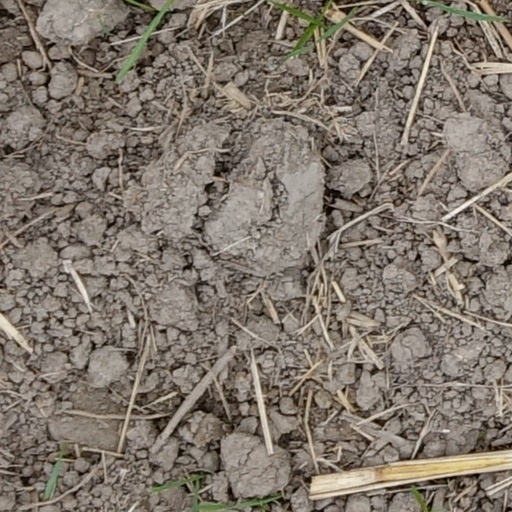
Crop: wheat